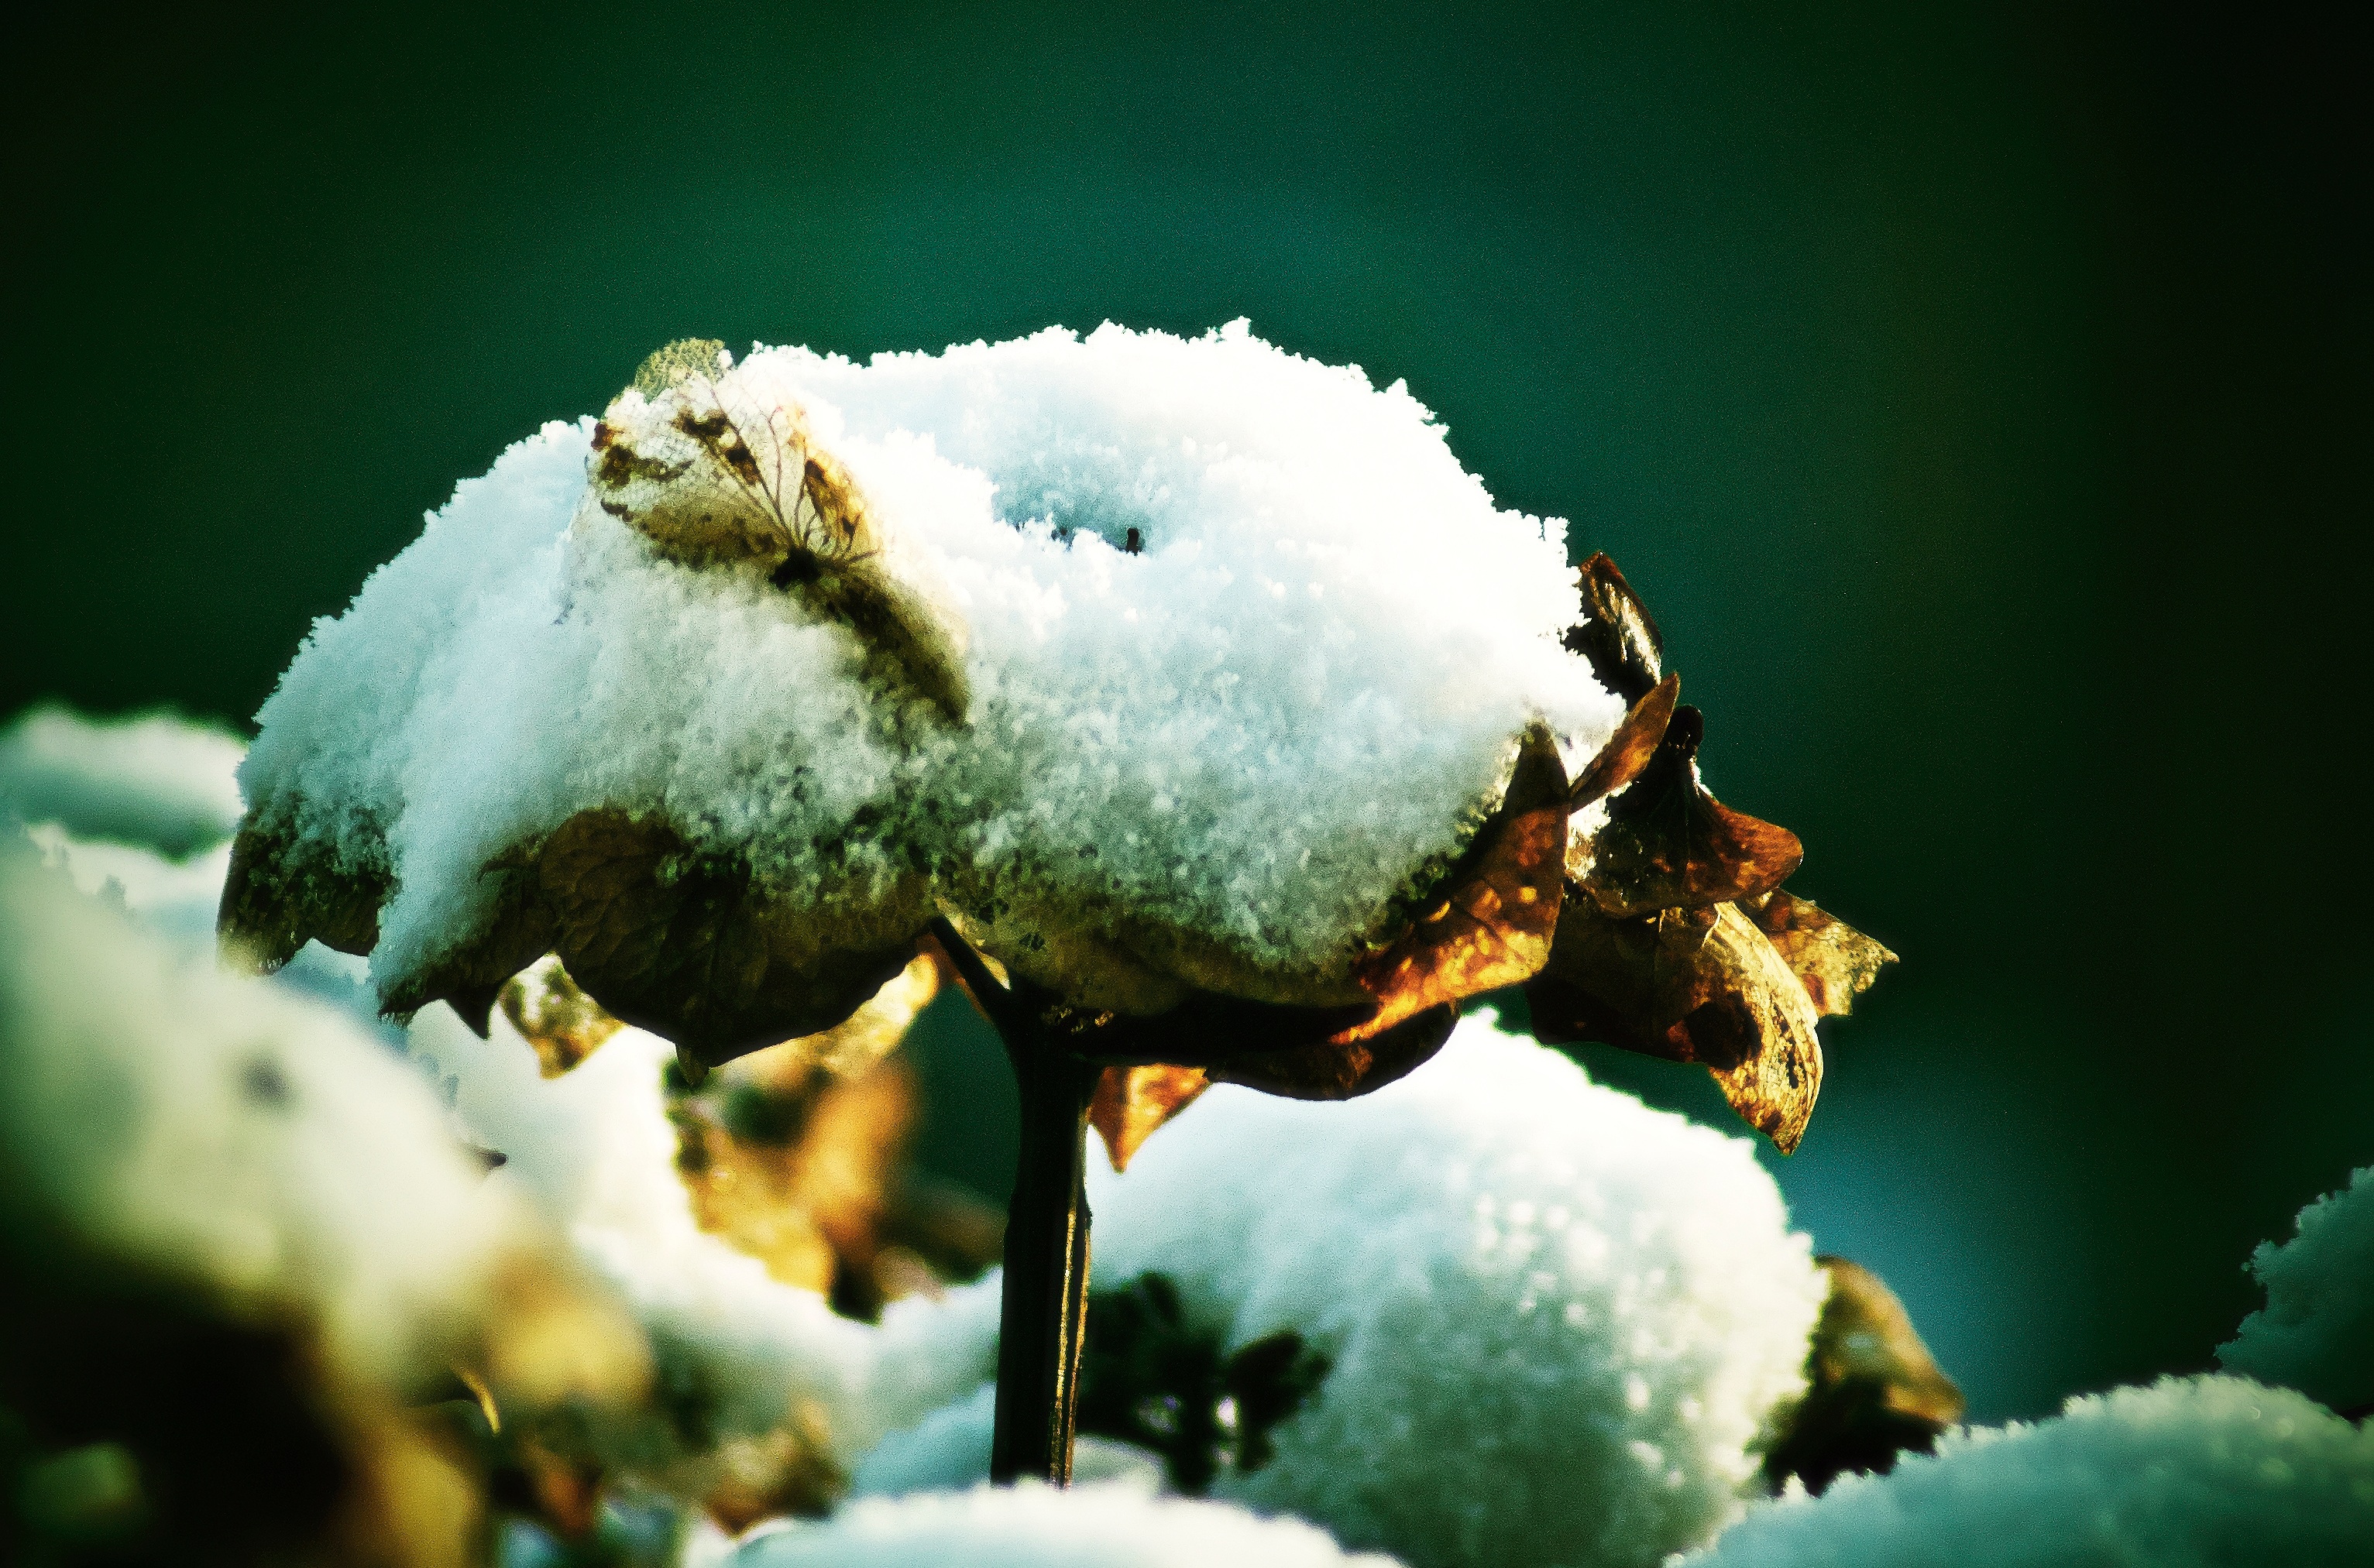
nature, branch, snow, winter, plant, photography, leaf, flower, frost, green, weather, flora, season, close up, freezing, macro photography